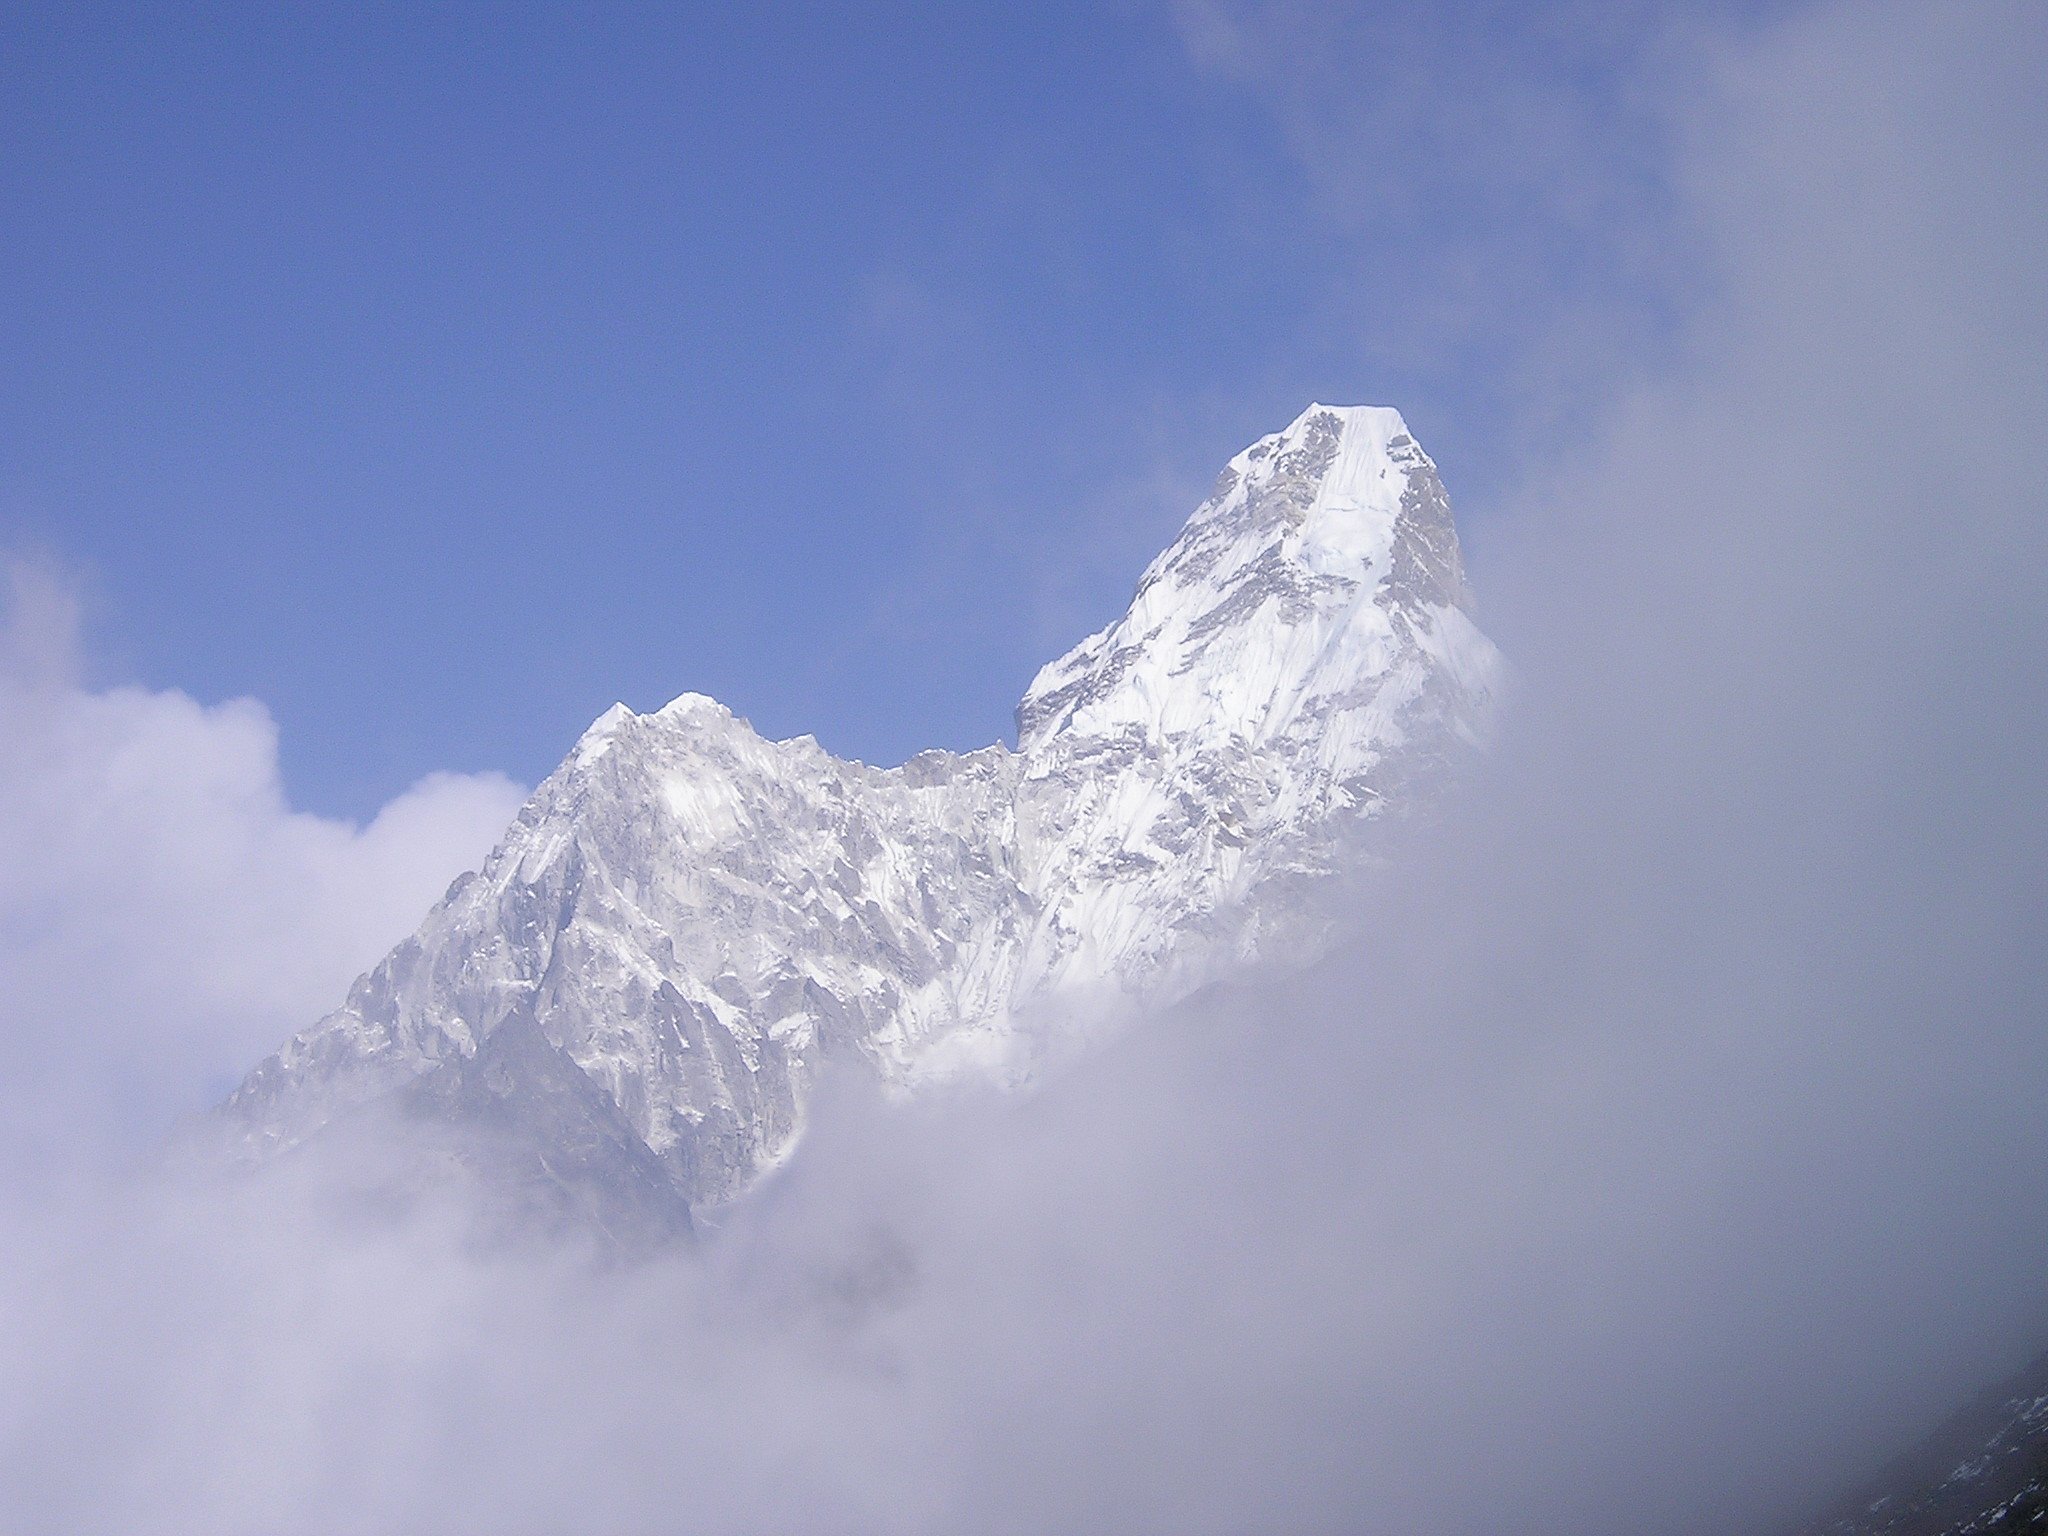
mountain, snow, winter, cloud, sky, sunlight, atmosphere, mountain range, trek, weather, cumulus, summit, nepal, alps, freezing, himalayas, ama dablam, everest, meteorological phenomenon, atmosphere of earth, mountainous landforms, geological phenomenon